Osamu James Nakagawa

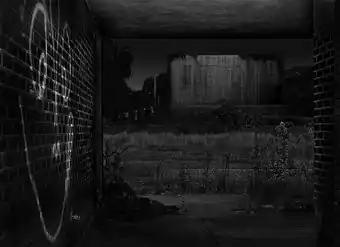
Osamu James Nakagawa, "Tennessee #1", from the "Eclipse" series, archival carbon-pigment print, 32" x 40", 2018.

Nakagawa's "Mado" (window) series (1988–2000) consisted of 4-by-5-inch black-and-white minimalist prints of off-kilter perspectives through screens and delicate, abstract patterns formed by raindrops and condensation. "The New York Times" described them as wistful views "of a perpetual outsider" inviting close attention to their "calligraphic simplicity." His "Drive-In Theater" and "Billboard" series (1992–7) employed an entirely different mode, dissecting the American dream by digitally compositing jarring images (protests, parades, border crossings, KKK demonstrations) of social and racial injustices on to the derelict screens of once-iconic drive-in theaters and billboards he photographed. Critics have described them as façades or projections expressing Nakagawa's mixed feelings about the U.S. while also spotlighting concealed or obfuscated historical issues and fabricated national mythologies (e.g., "American Indian Flag", 1992; "Windshield Washer", 1996).